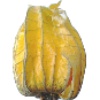
Label: physalis_with_husk